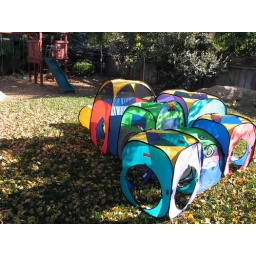
The boys and the cats love playing in these tunnels